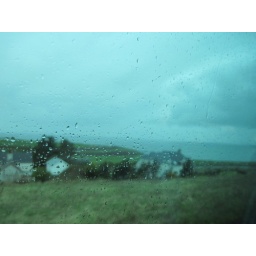
Tuesday, April 5 in Northern Ireland. County Antrim, Bushmill's Distillery, the Giant's Causeway and the coast of Northern Ireland by bus